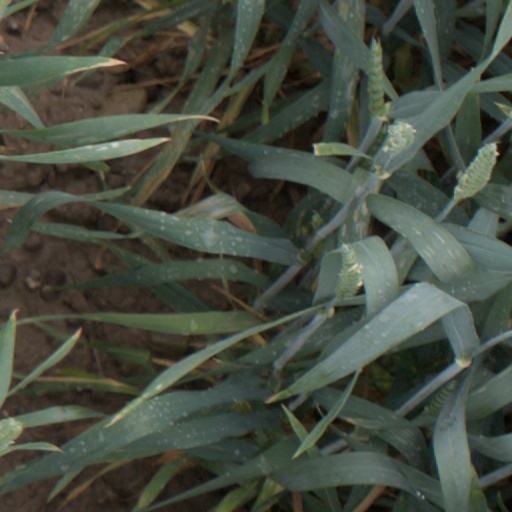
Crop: wheat